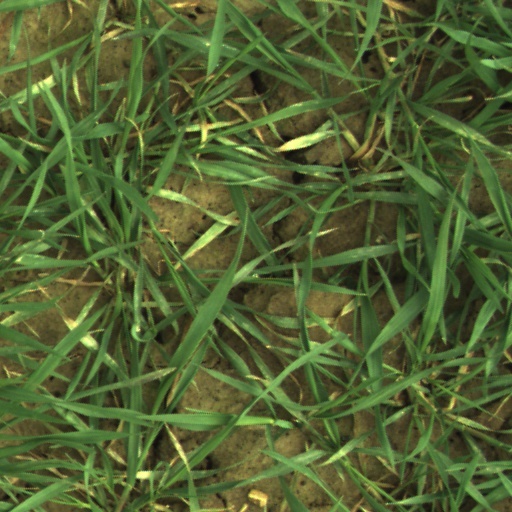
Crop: wheat